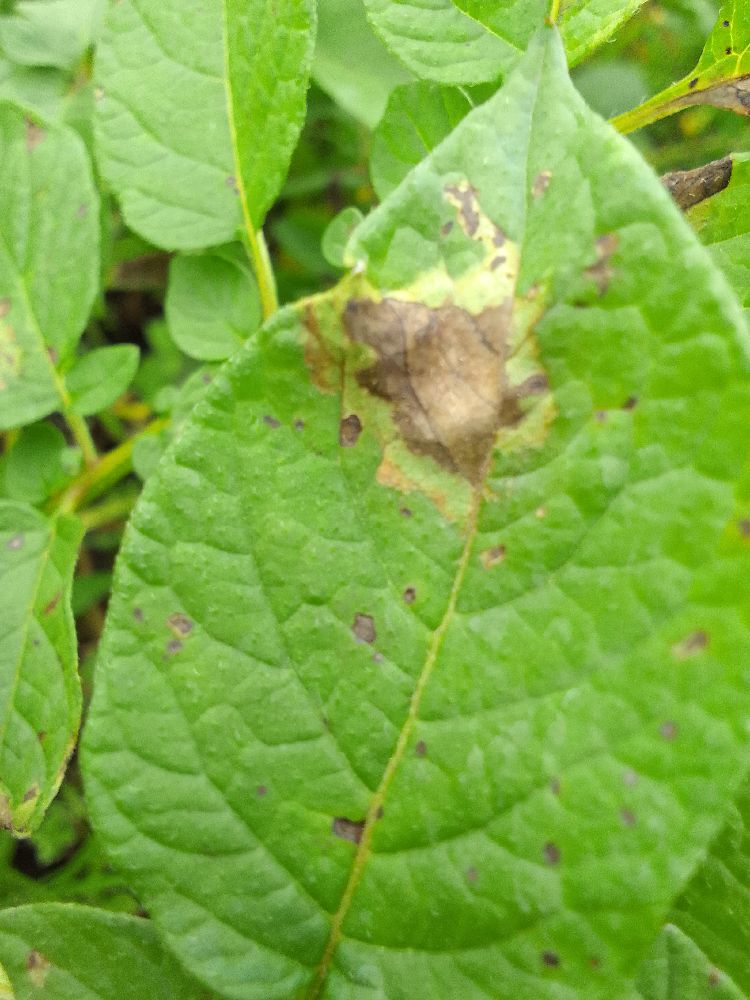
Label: Late blight